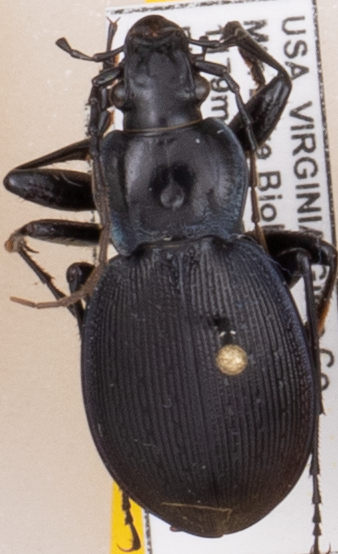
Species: Carabus goryi
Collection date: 2022-06-14
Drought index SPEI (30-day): -0.03
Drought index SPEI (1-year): -1.01
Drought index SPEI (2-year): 0.1